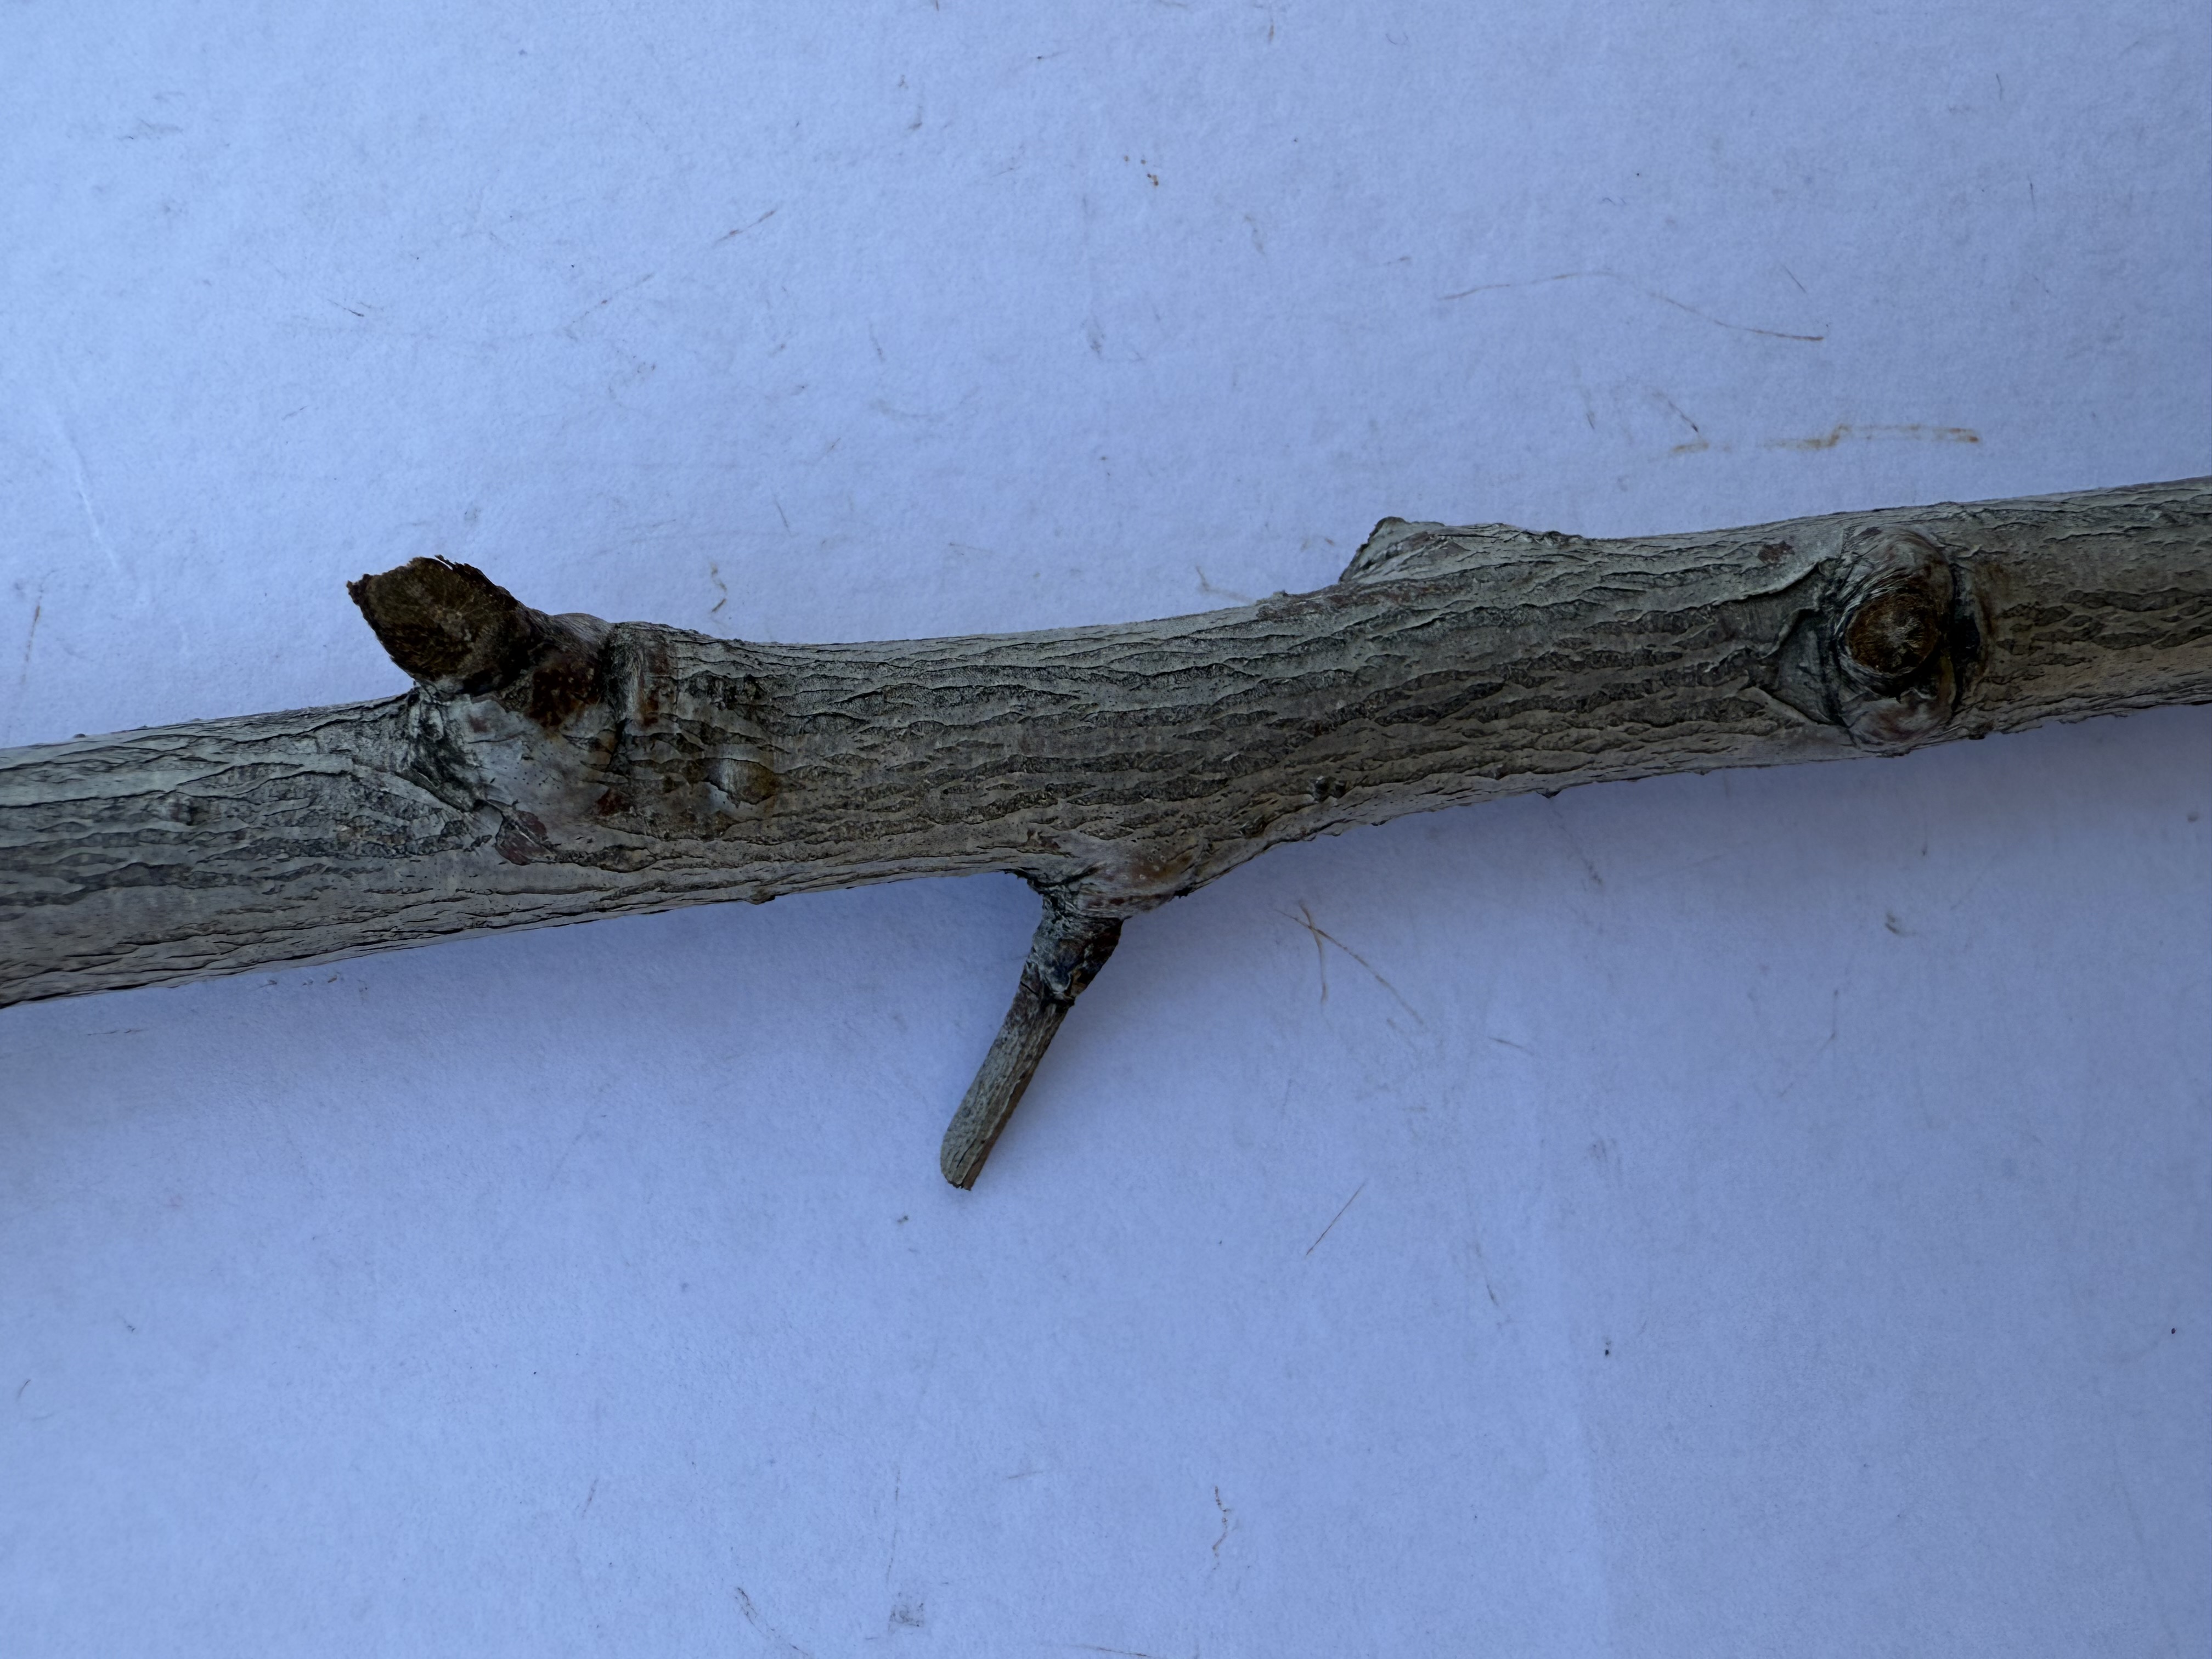
Variety: Hale Peach